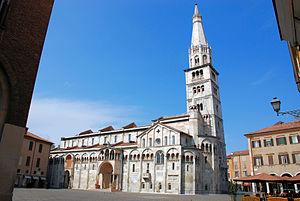
Lanfranco, est un architecte italien de l’époque romane. Les sources documentaires prouvent son activité à Modène entre 1099 et 1137, mais il n’en était probablement pas originaire.